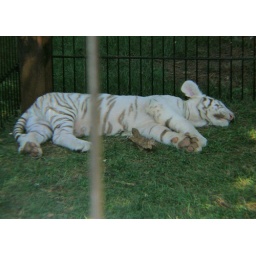
Second sleeping puppy siberian tiger at Le Cornelle park, Italy, born in April 2008, eyes closed